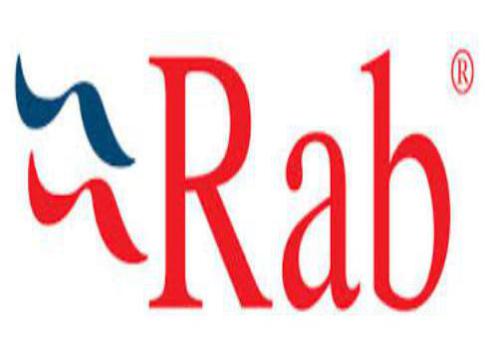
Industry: Clothes